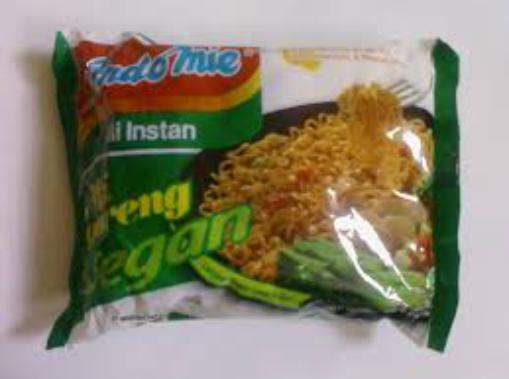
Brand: Indomie Mi goreng
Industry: Food